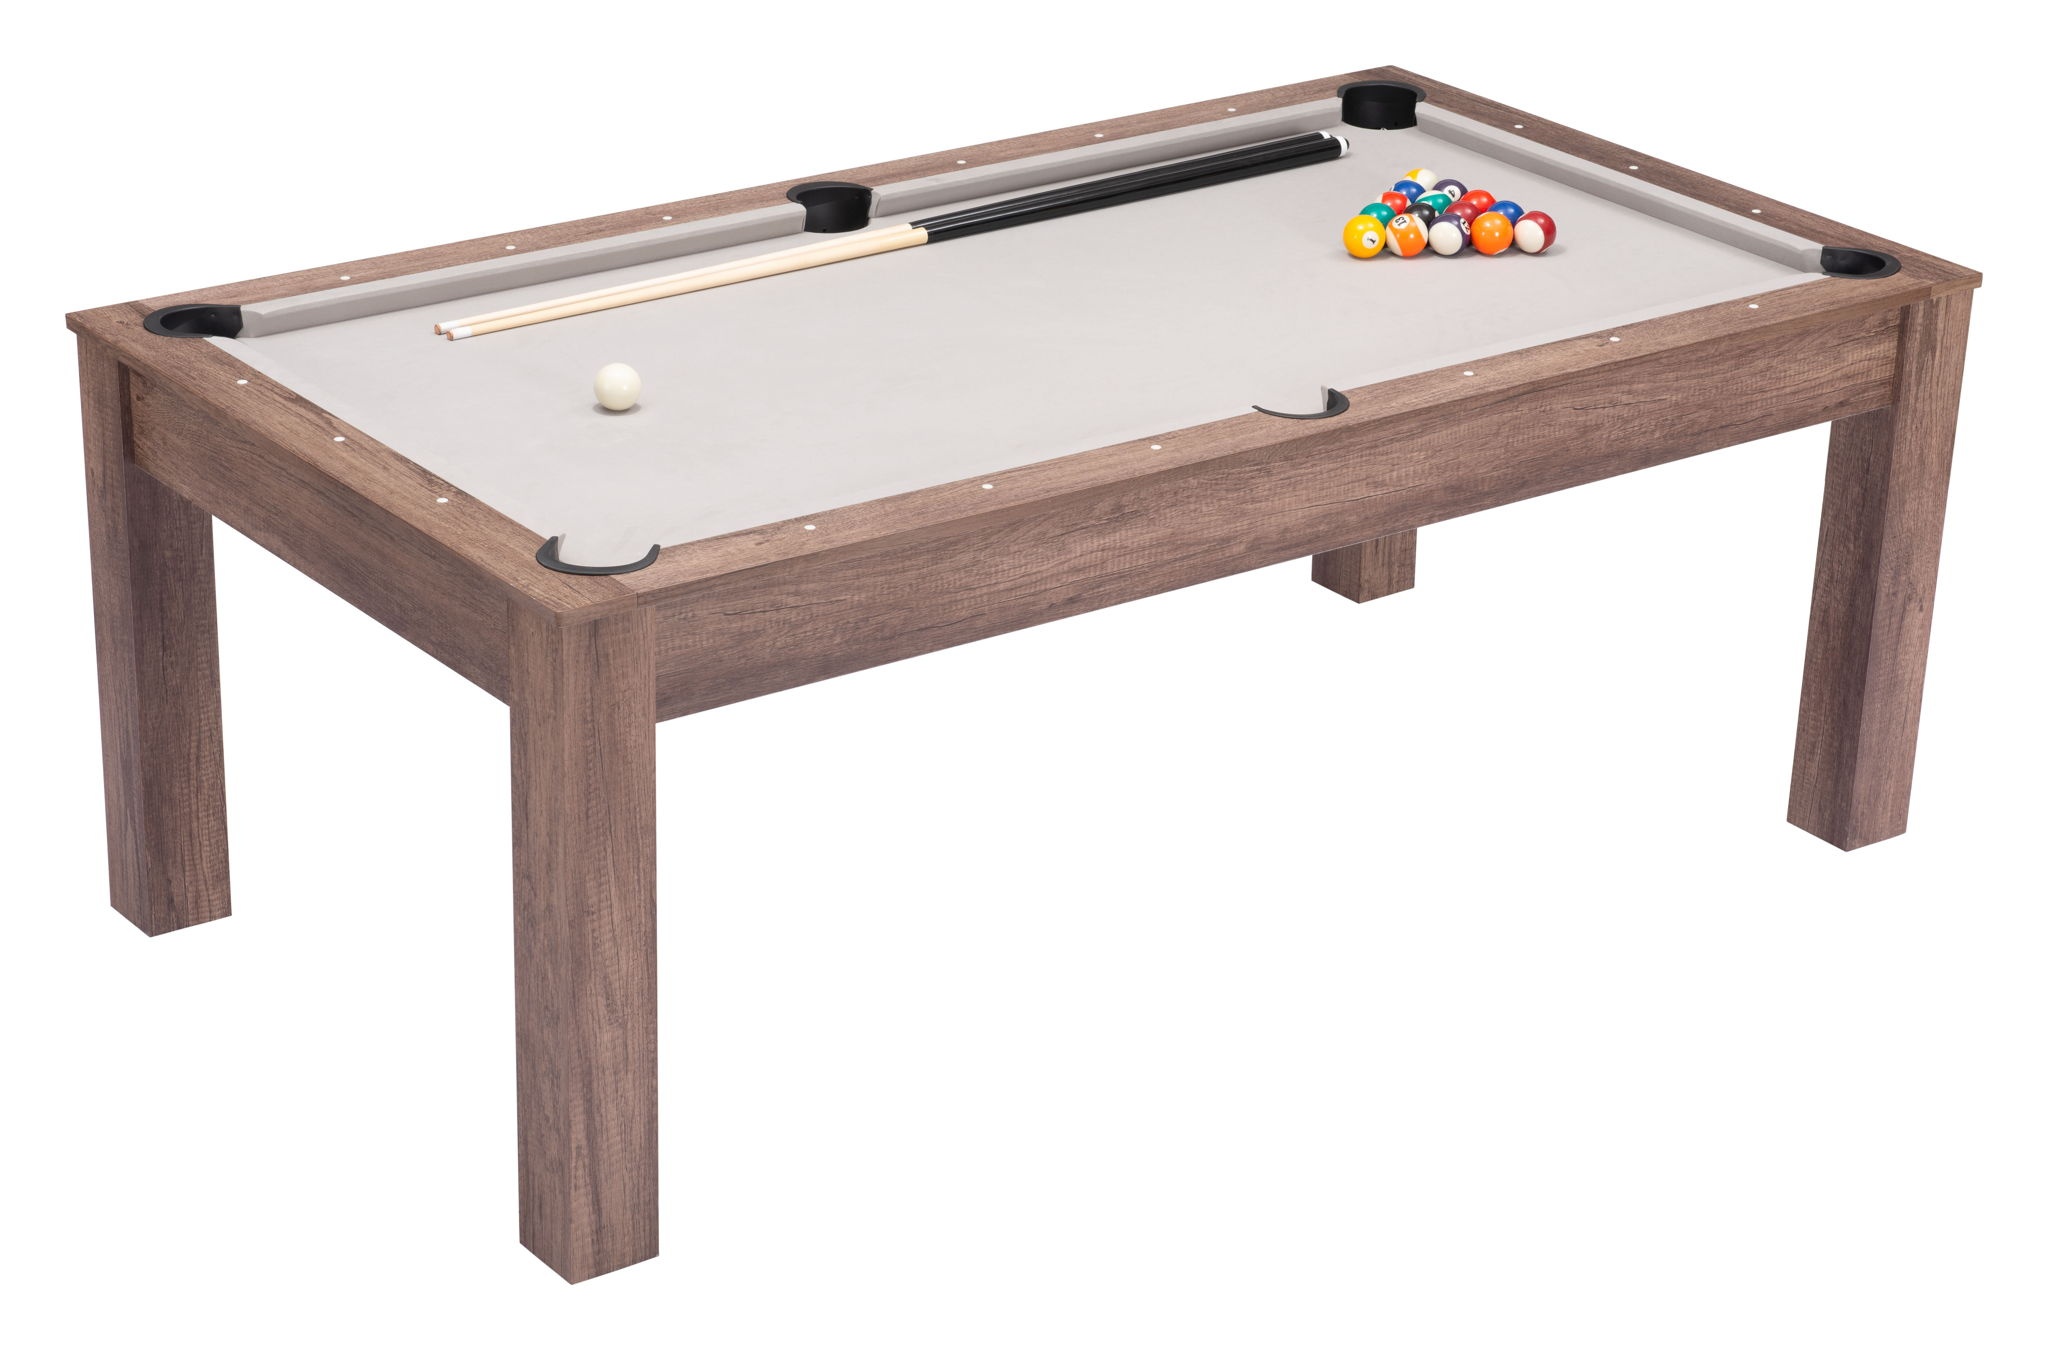
Bonkers - 3 In 1 Table With Pool Accessories - Brown
The Bonkers 3 in 1 Table has an MDF wood frame and top with laminate. This table converts from a dining table to a pool table to a ping pong table by changing the top. Two pool cues, one set of balls, and two ping pong paddles with one ball included. Accessories can be stored in Bonkers Bench sold separately. Pool table top is MDF and not a slate. Product Features Assembly required Faux Wood MDF PVC rectangular shape tabletop Seats up to 8 Rubber feet protect floor from scratches Reversible tabletop design, one side for dining, one side for ping pong, Remove tabletop to convert into a pool table, Includes two pool cues, a pool balls set, a ping pong ball and two ping pong paddles plus net attachment Support up to 440 lb Product Materials: Faux Wood MDF, PVC Product Dimensions: 84.3" W x 47.2" D x 32.9" H Clean with mild soap and warm water. Bonkers - 3 In 1 Table With Pool Accessories - Brown 84.3"W x 47.2"D x 32.9"H - 224.4 lb
Brand: Zuo Modern
Category: Sporting Goods > Indoor Games > Multi-Game Tables > Hybrid Multi-Game Tables